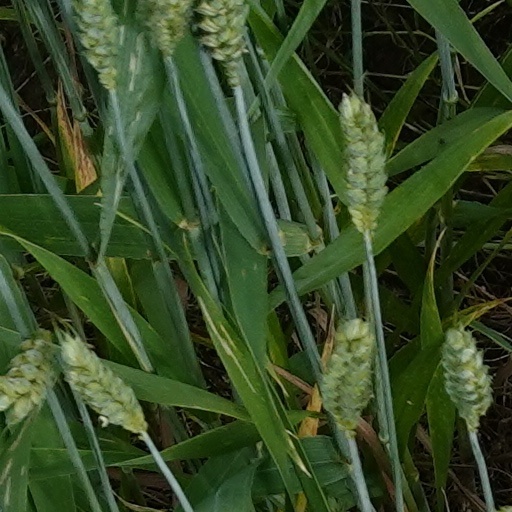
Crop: wheat